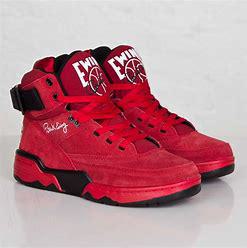
Brand: Ewing
Model: 33 Hi